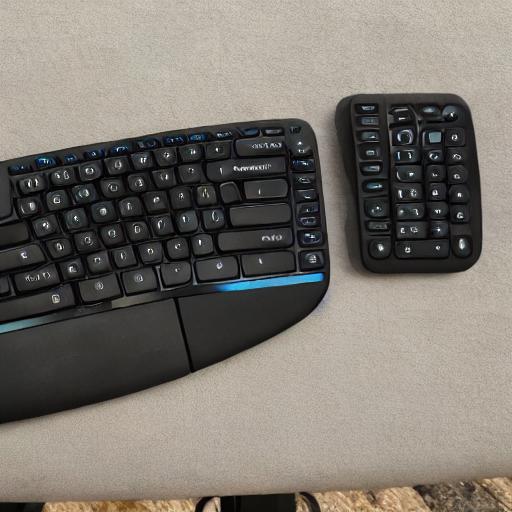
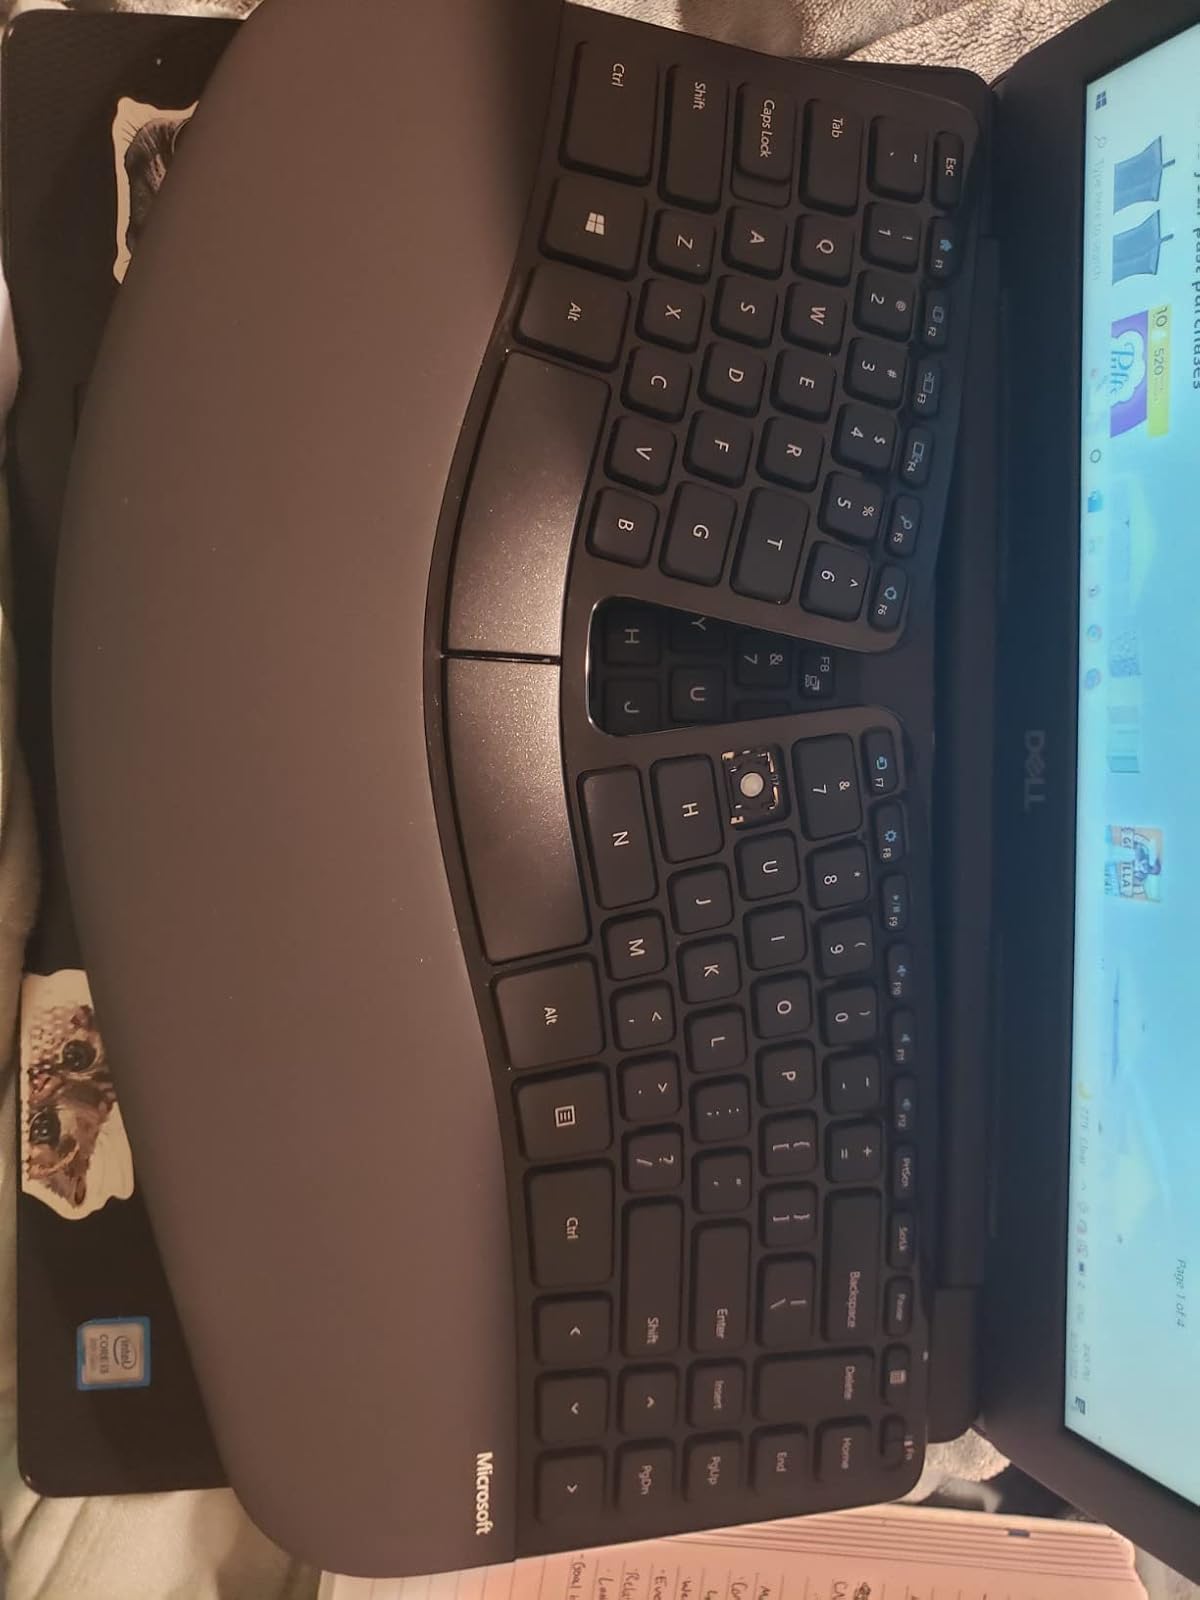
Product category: keyboard
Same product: no